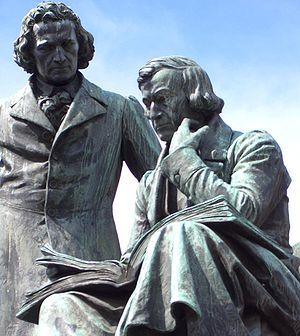
Syrius Eberle est un peintre et sculpteur allemand.
Les frères Grimm étaient deux linguistes, philologues et collecteurs de contes de langue allemande : Jacob Grimm, né le 4 janvier 1785 à Hanau et mort le 20 septembre 1863 à Berlin, et Wilhelm Grimm, né le 24 février 1786 à Hanau et mort le 16 décembre 1859 à Berlin.
L’université Georg-August de Göttingen — en allemand Georg-August-Universität Göttingen, est une des plus célèbres universités allemandes, dont sont issus notamment des mathématiciens de grand renom. Située dans le Land de Basse-Saxe en République fédérale d'Allemagne, en tant qu'établissement consacré à l'enseignement et à la recherche, elle est aussi la plus importante université de cet état, de par le nombre d'étudiants qu'elle accueille. Fondée en 1734 sous le nom de Universitas Regiæ Georgiæ Augustæ par George II, roi de Grande-Bretagne et prince électeur de Hanovre, soucieux de promouvoir les idéaux du siècle des Lumières, elle en est aussi la plus ancienne. L'enseignement a commencé à y être dispensé en 1737.